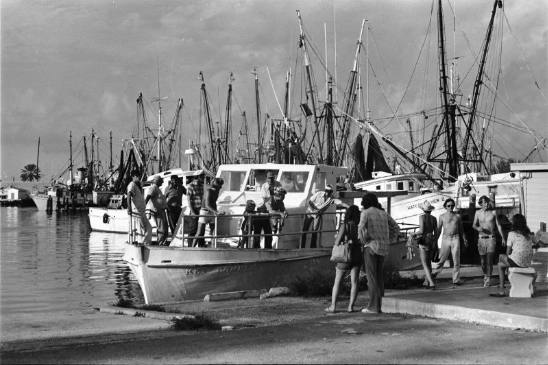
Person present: Yes